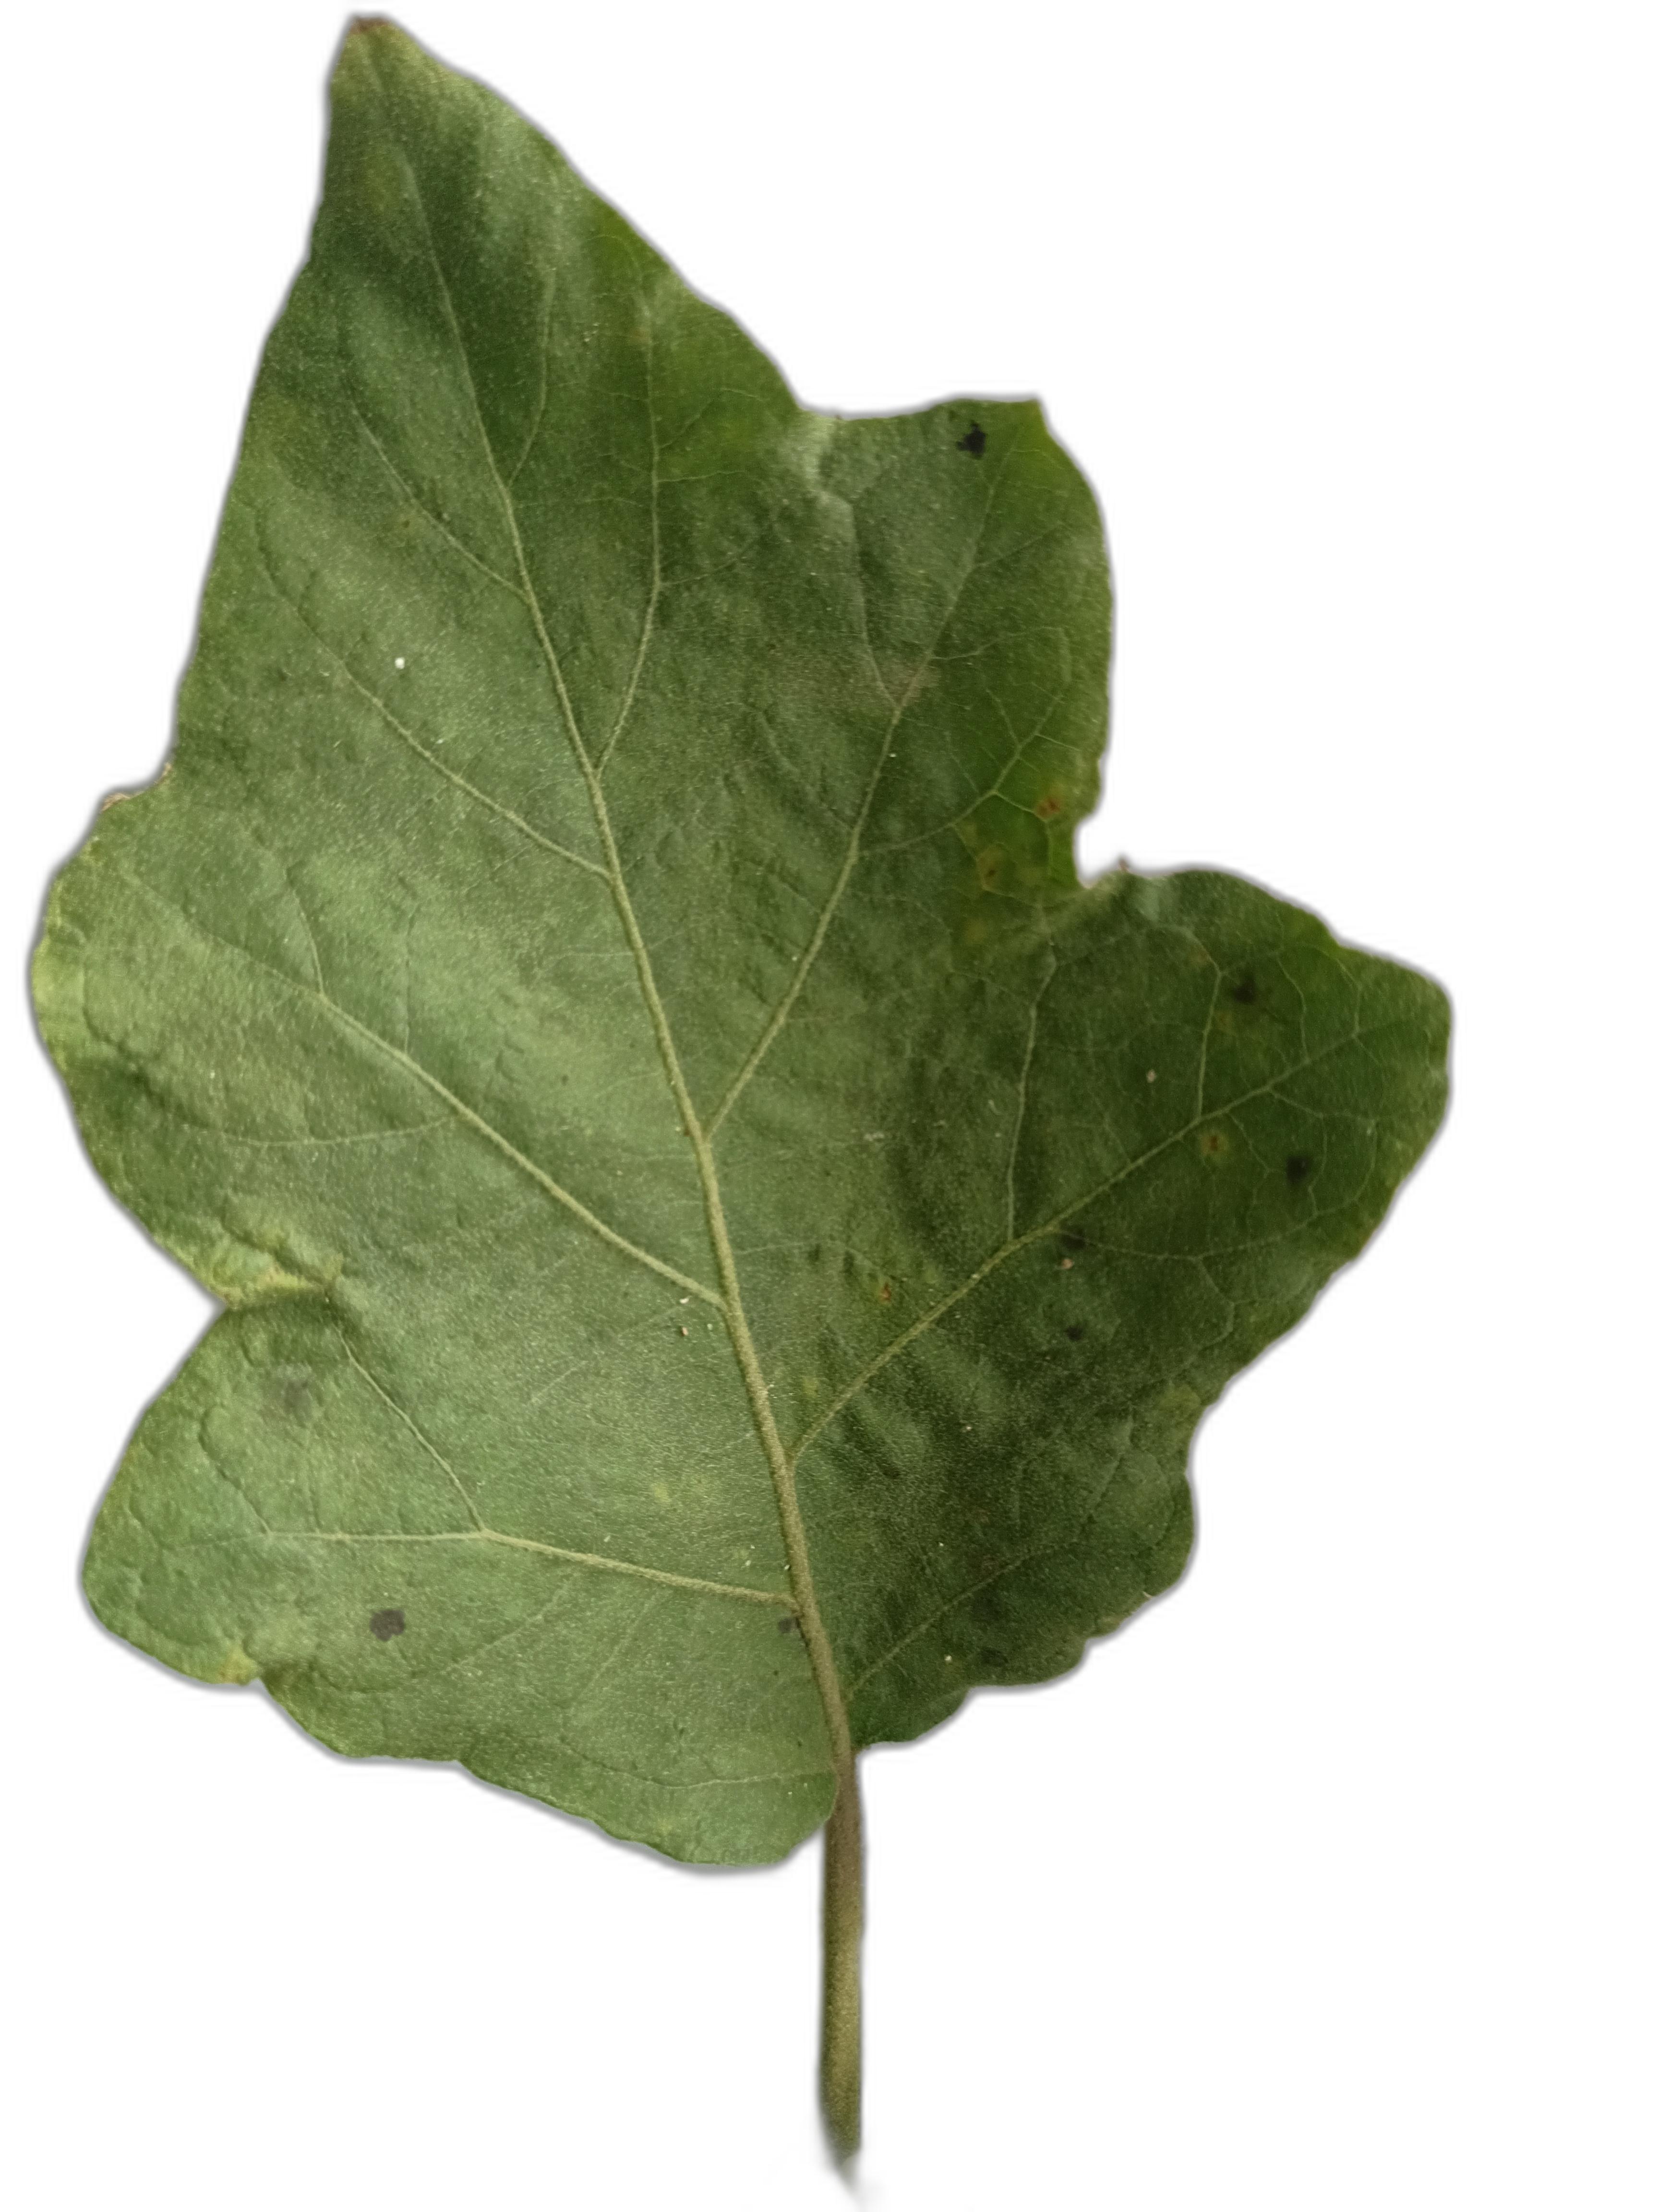
Label: Healthy Leaf